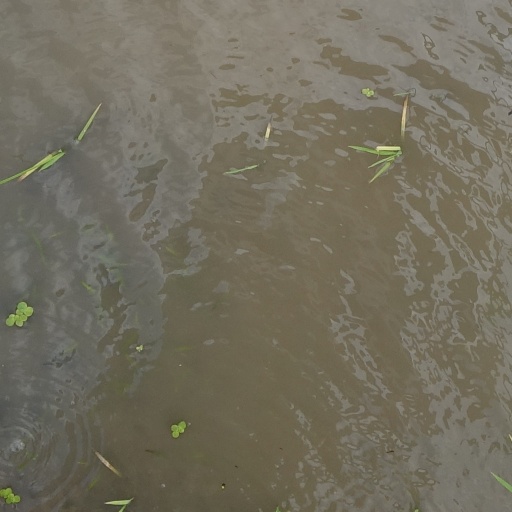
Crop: rice